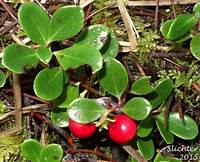
Label: others